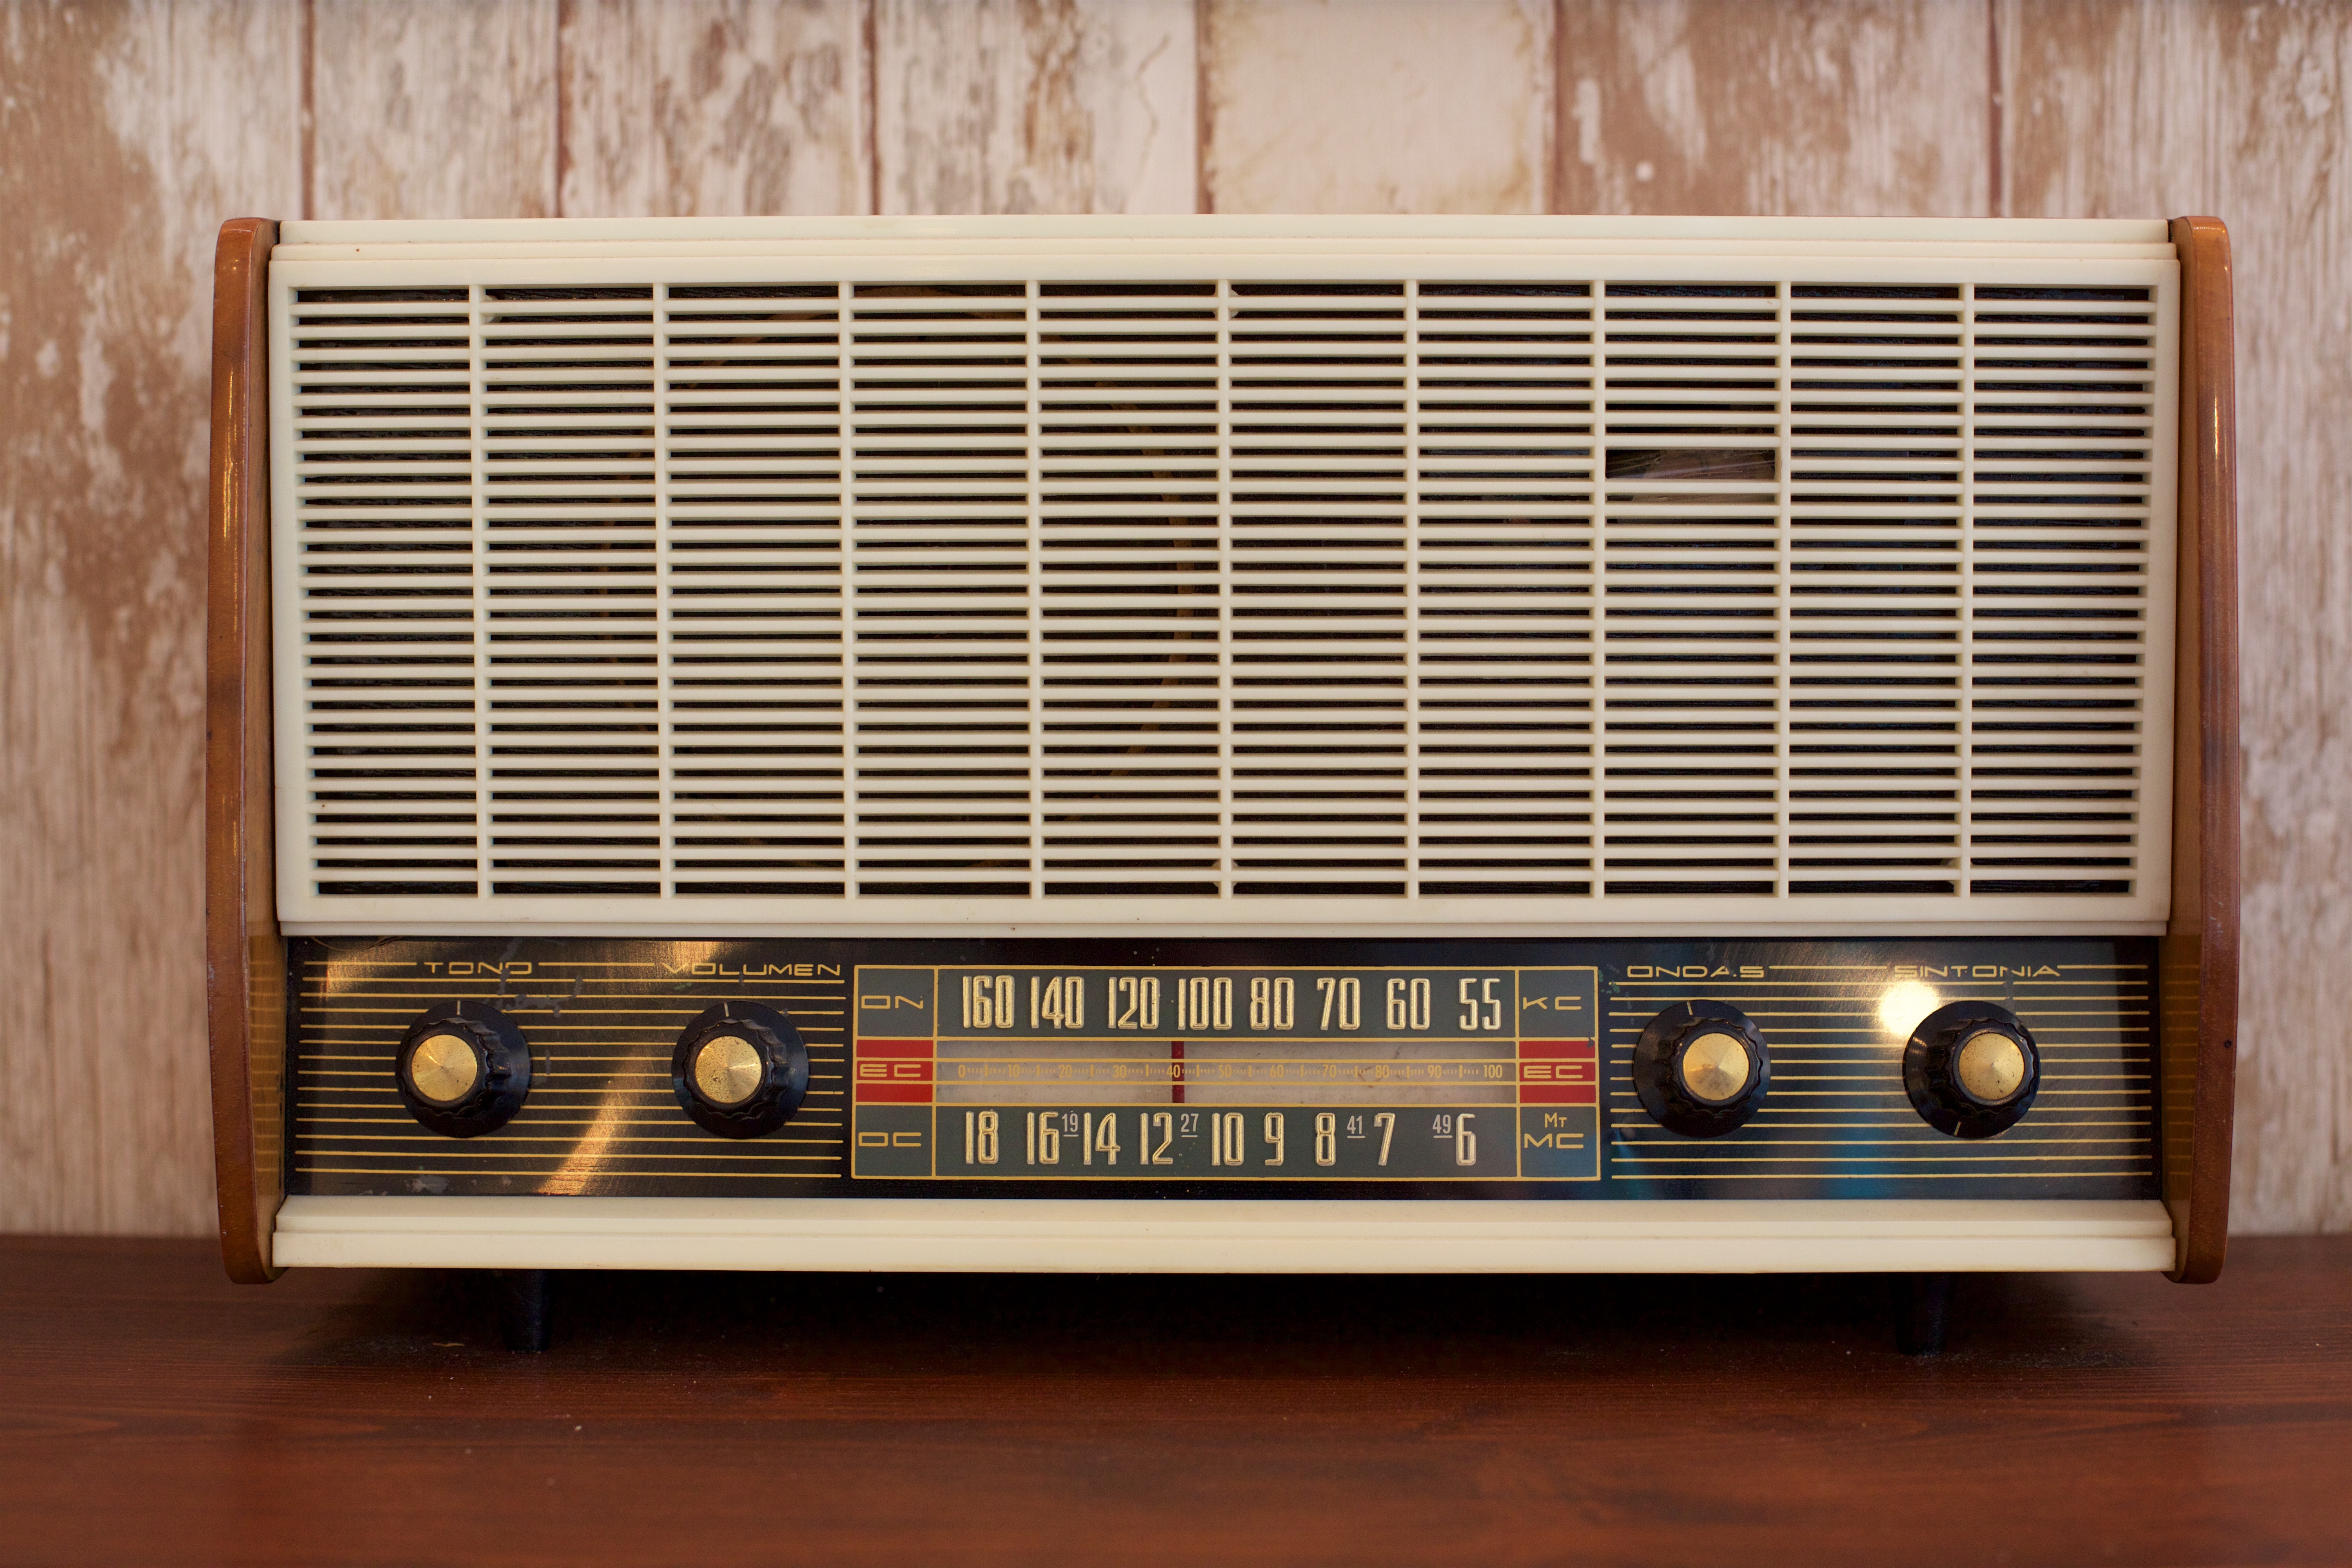
technology, radio, product, radio receiver, window covering, electronic device, communication device